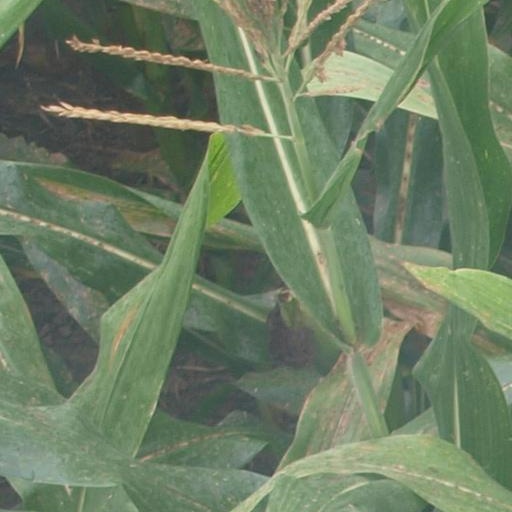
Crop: maize; corn